Tony Abbott

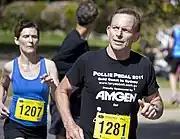
Tony Abbott competing in the Lake to Lagoon in Wagga Wagga

Abbott has been on the board of the Ramsay Centre for Western Civilisation since 2016. In 2019 he was appointed to the board of the Australian War Memorial.